Hyperbolic geometry

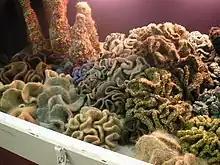
A collection of crocheted hyperbolic planes, in imitation of a coral reef, by Institute For Figuring

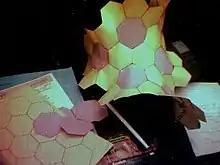
The "hyperbolic soccerball", a paper model which approximates (part of) the hyperbolic plane as a truncated icosahedron approximates the sphere.

There exist various pseudospheres in Euclidean space that have a finite area of constant negative Gaussian curvature.